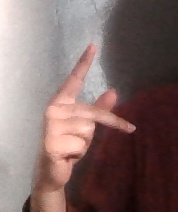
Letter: dha